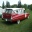
Label: ambulance